Required run rate

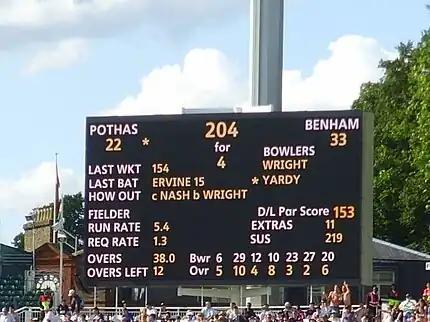
Scoreboard showing required run rate (1.3).

In cricket, the required run rate (RRR), or asking rate, is the run rate (the average number of runs per over) the batting side must achieve in order to win the present match. Expressed differently, it is the total number of runs required of the batting team to win the match, divided by the total number of overs remaining in the match.